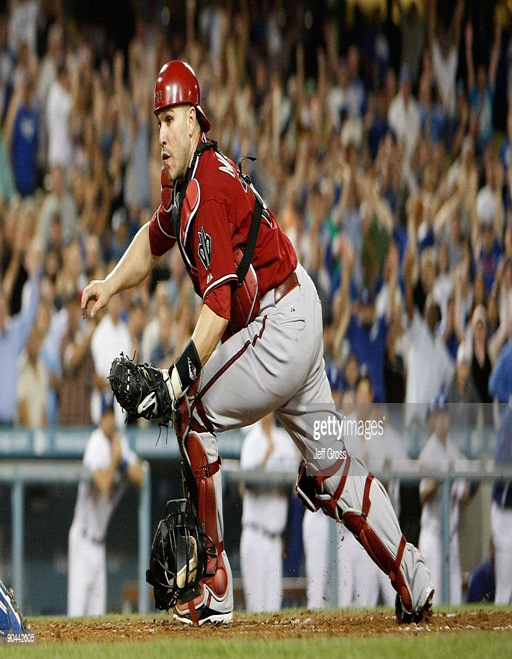
# of the fields against sports team .